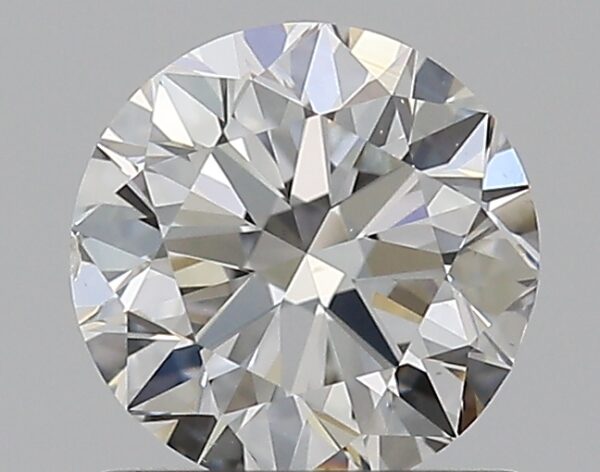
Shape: round
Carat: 0.9
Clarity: SI1
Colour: G
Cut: VG
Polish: EX
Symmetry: VG
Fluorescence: F
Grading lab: GIA
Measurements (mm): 6.01 x 6.07 x 3.82